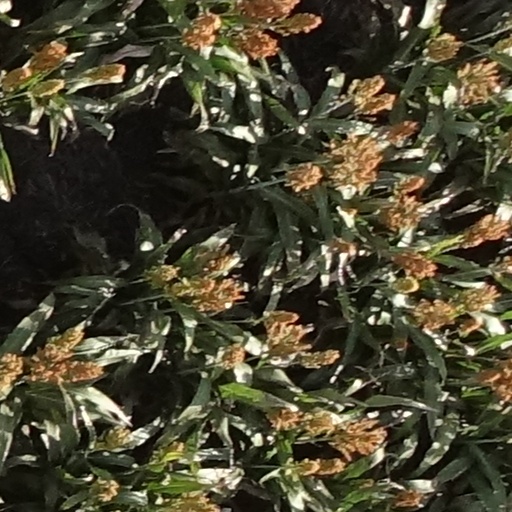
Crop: sorghum